Ellipsoptera hirtilabris

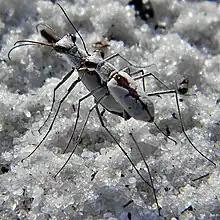

Ellipsoptera hirtilabris, the moustached tiger beetle, is a species of flashy tiger beetle in the family Cicindelidae. It is found in North America.